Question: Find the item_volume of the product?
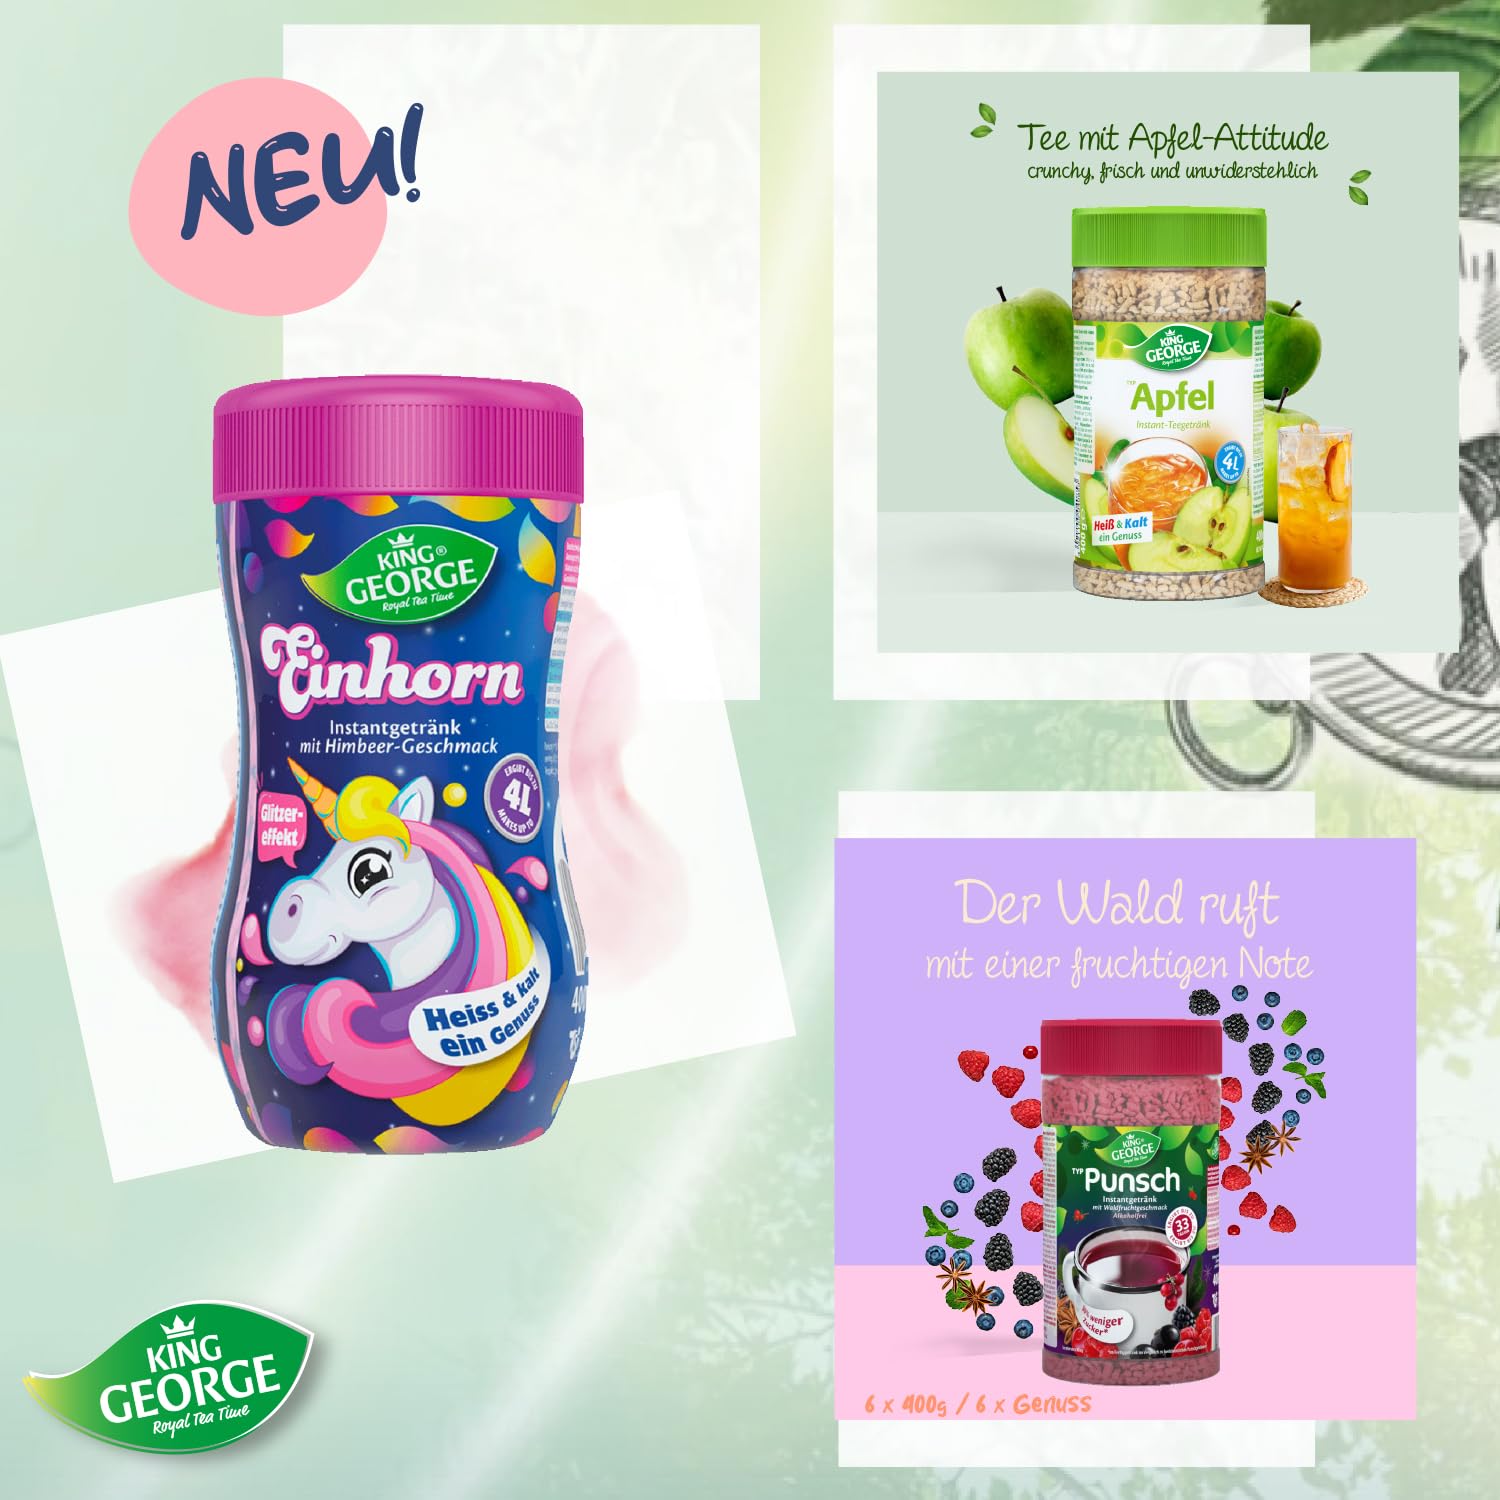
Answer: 4.0 litre